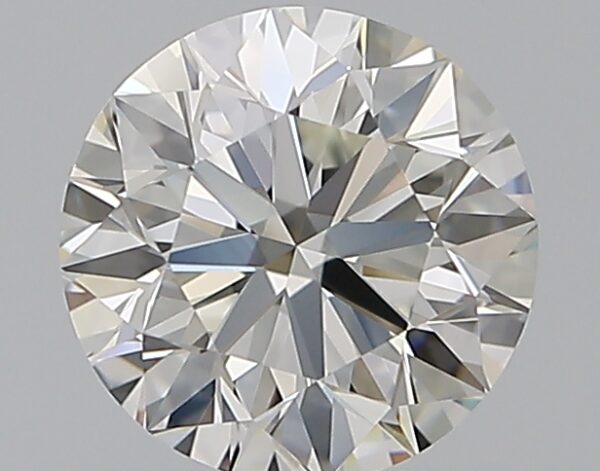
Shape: round
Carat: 0.9
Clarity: VVS1
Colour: I
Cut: EX
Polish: EX
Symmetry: EX
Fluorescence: N
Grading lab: GIA
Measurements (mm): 6.11 x 6.15 x 3.85